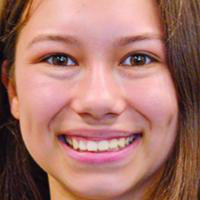
Age group: age 11-20